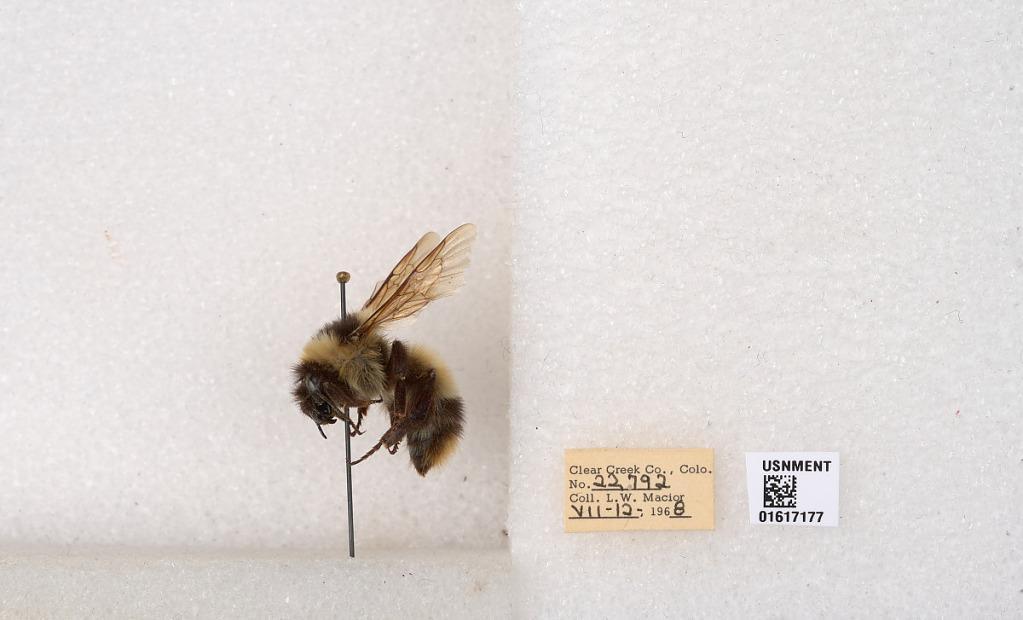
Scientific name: Bombus kirbyellus
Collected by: L. Macior
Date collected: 1968-7-12
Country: United States
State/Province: Colorado
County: Clear Creek
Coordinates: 39.6891, -105.644